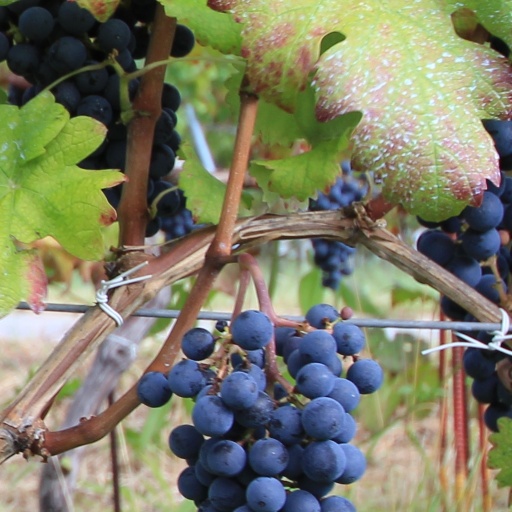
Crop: grape